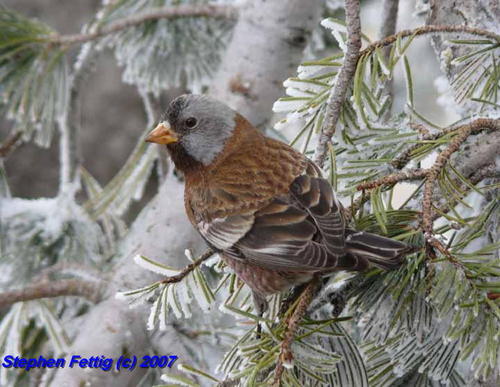
this bird has a brown body, gray and black head, and has a short bill.
this bird has primarily brown feathers on its body with a gray and black head and short yellow beak.
a little round bird has brown feathers and a grey face
this bird is brown with grey on its head and has a very short beak.
a brown finch with orange beak, gray head, deep brown throat, and dark brown wings and tail.
this bird is brown with a grey head and has a very short beak.
this bird has a brown crown, grey face, brown and tan secondaries, and brown coverts.
a small bird with an orange beak with an average size head compared to the body.
a brown bird with a gray and black head, a short striped tail, and a short pointy beak.
the bill is short and pointed yellow orange, and the head has a black crown with a grey nape.
Species: Gray Crowned Rosy Finch